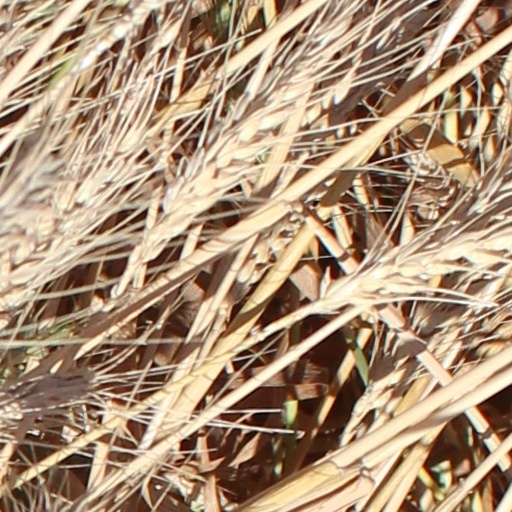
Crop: wheat